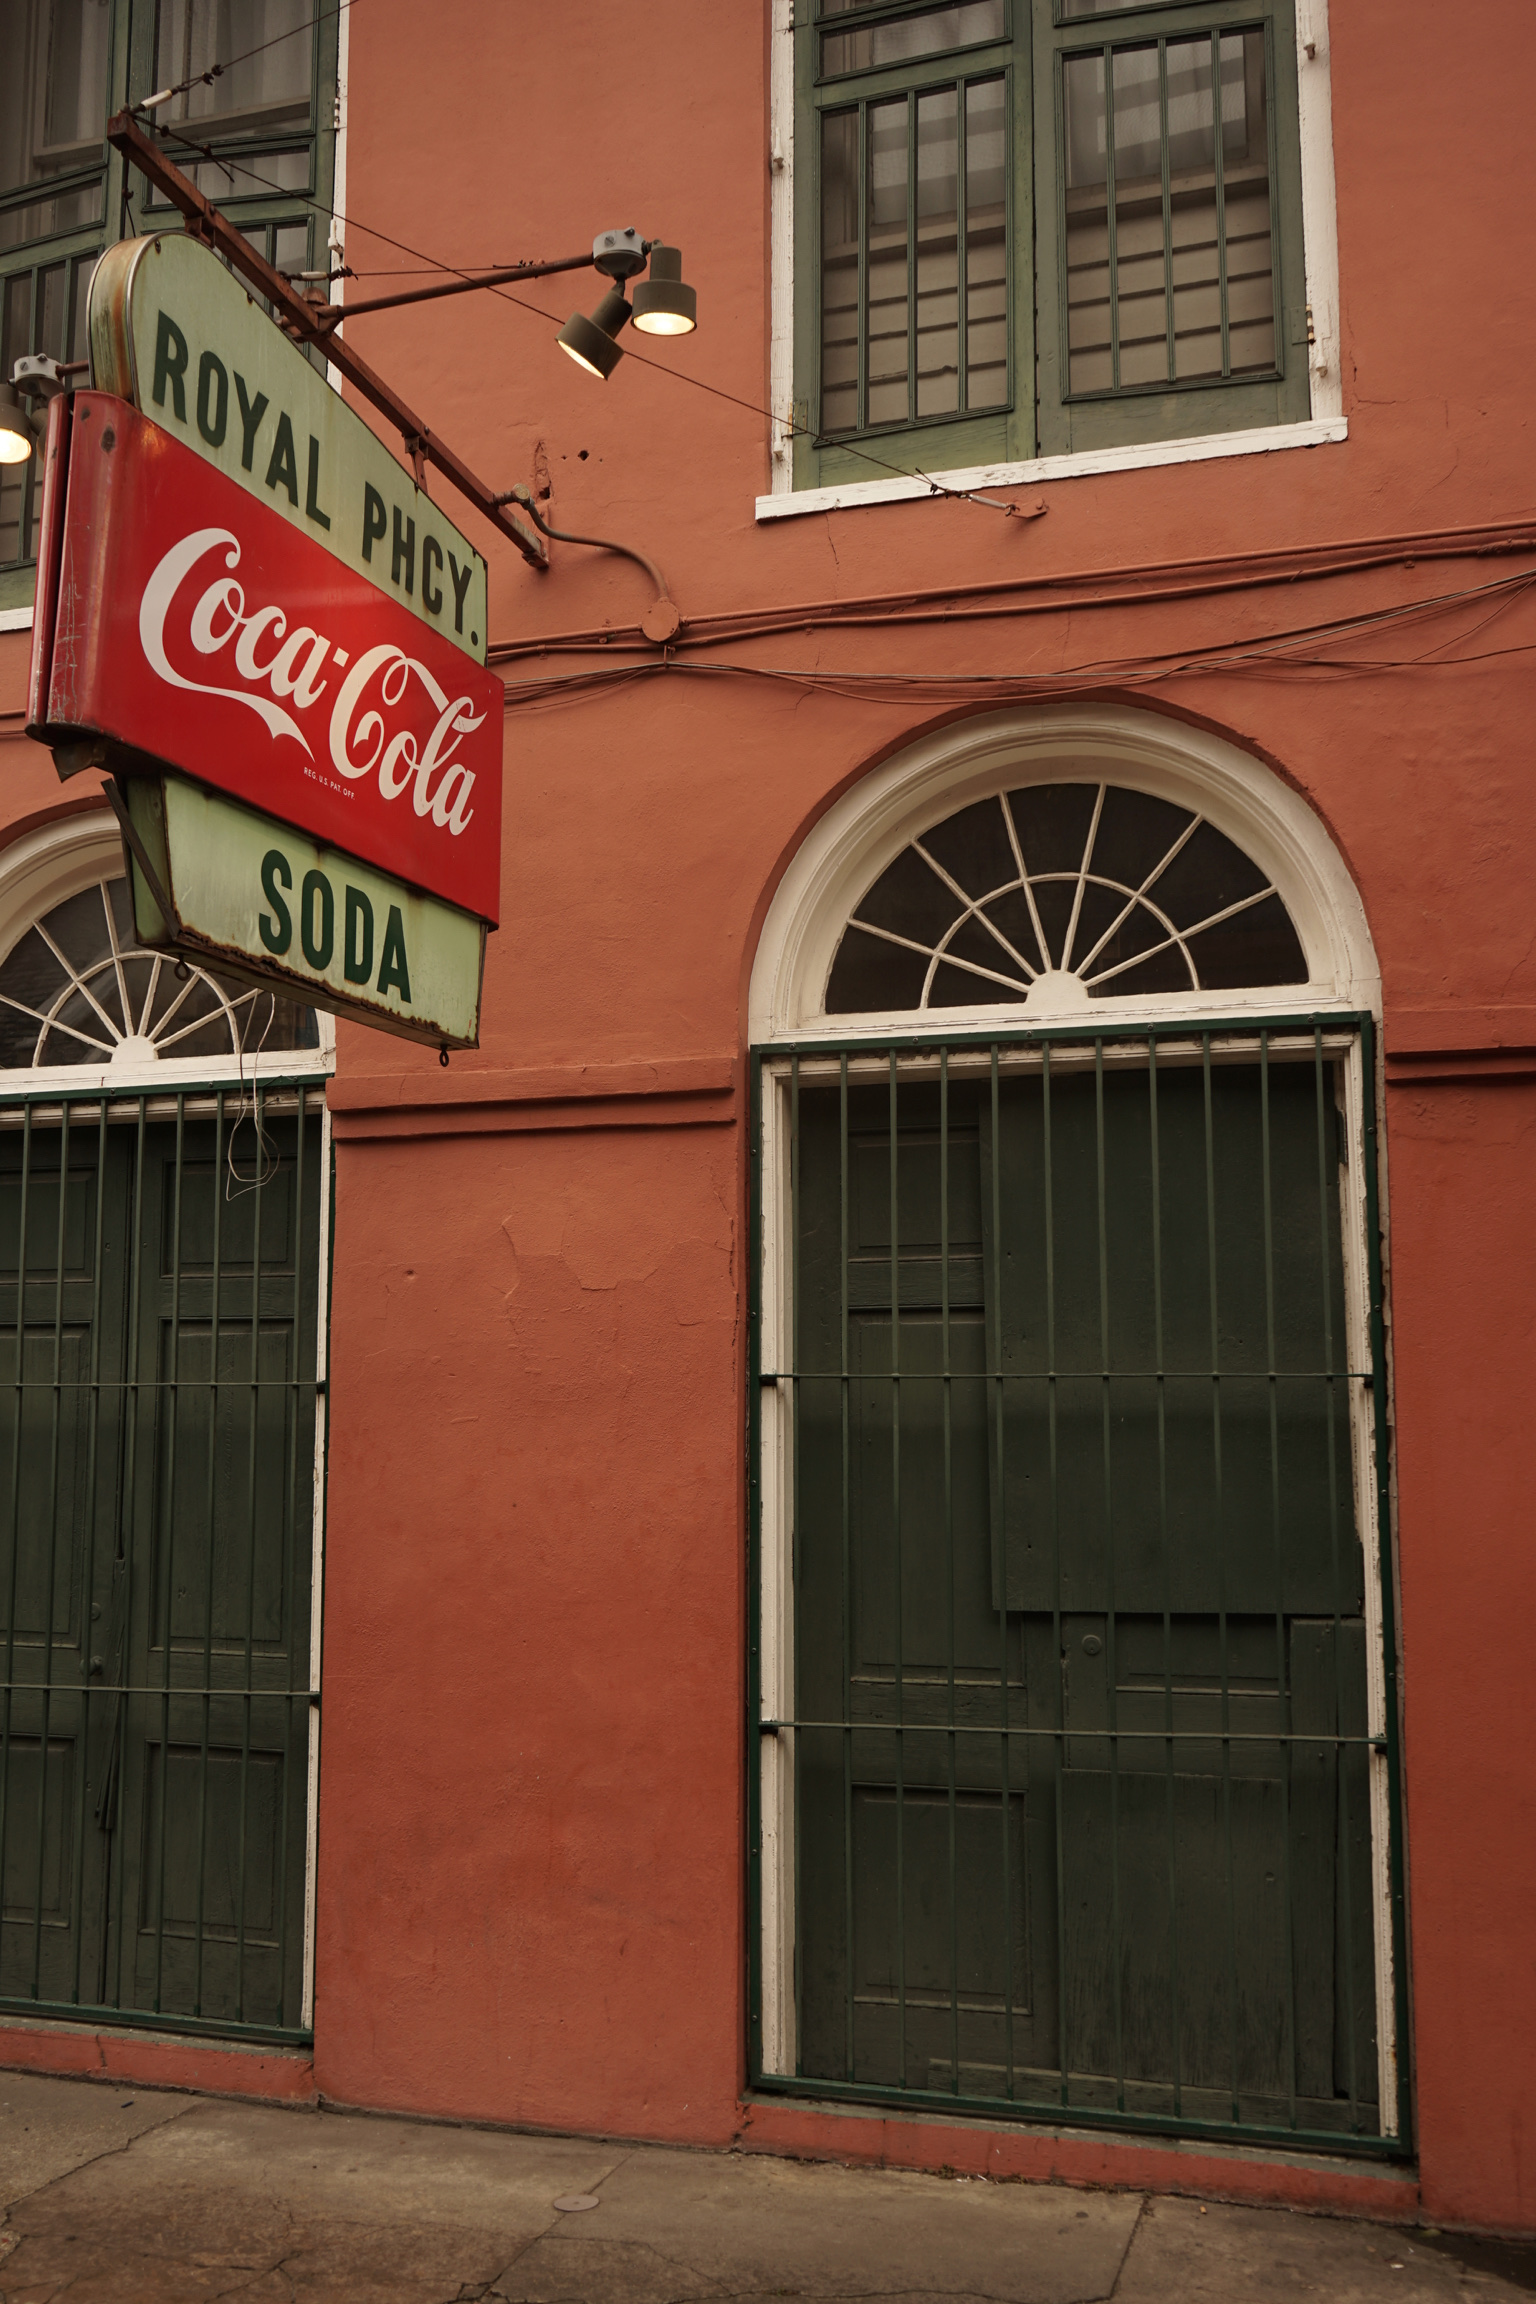
house, red, building, facade, door, signage, architecture, window, brick, brickwork